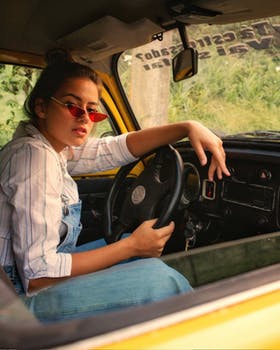
Label: No Watermark